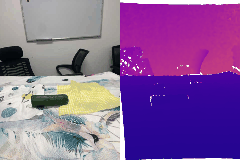
Label: cucumber